Shinwar District

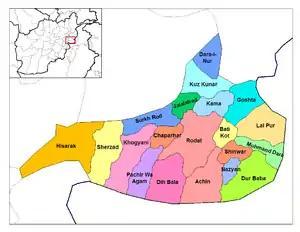
Map of districts in Nangarhar province, Shinwar is located on the bottom right

Shinwar is a district in Nangarhar Province, Afghanistan. It is on the main highway from Jalalabad to the Torkham border crossing. Its population, which is 100% Pashtun was estimated at 40,147 in 2002, of whom 16,000 were children under 12. The district centre is the village of Shinwar.